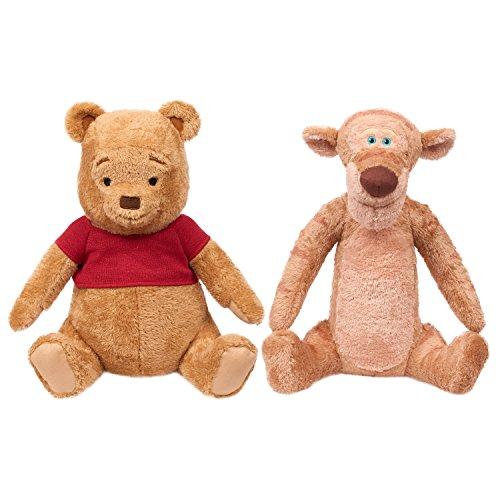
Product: Christopher Robins Live Action 14" Large Pooh Plush
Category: Toys & Games | Stuffed Animals & Plush Toys | Stuffed Animals & Teddy Bears
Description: Relive the adventures of Disney's new live action film, Christopher Robin: the movie with the adorable Winnie the Pooh plush Winnie the Pooh stands 14" tall and is made with Super soft and cuddly fabrics.
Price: $12.99
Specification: ProductDimensions:4.5x5.5x14inches|ItemWeight:9.6ounces|ShippingWeight:9.6ounces(Viewshippingratesandpolicies)|ASIN:B07BMYGD4F|Itemmodelnumber:19451|Manufacturerrecommendedage:3-10months